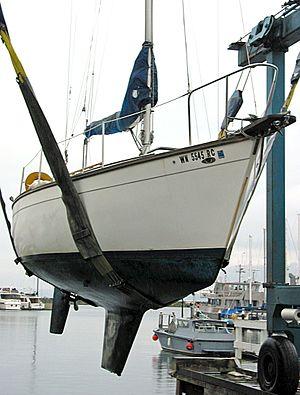
La coque est le constituant premier d'un bateau : il forme le flotteur, c'est-à-dire l'élément assurant la flottabilité et l'étanchéité. Un bateau peut comprendre une seule coque ou plusieurs : un catamaran comprend deux coques, un trimaran trois, suivent les quadrimarans et les pentamarans. Sa rigidité provient notamment de sa forme courbe, propriété mécanique générale des coques.